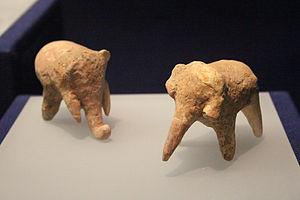
Les cultures de Qujialing et Shijiahe sont plus précisément les deux sites principaux correspondant à deux époques, qui se recoupent partiellement, mais relevant d'une seule culture : Quijialing-Shijiahe, au cours du Néolithique final en Chine, et elle est centrée sur le Hubei. Ce sont deux sites voisins dans l’espace, à 17 km l'un de l'autre, sur le moyen Yangzi, quoique séparés dans le temps, et représentatifs d’un ensemble qui s’est étendu sur une très vaste surface. Elles ont été précédées par une autre culture, du Néolithique ancien : la culture de Daxi, qui s’était étendue sur une zone moins vaste et plus à l’Ouest.
Le Néolithique en Chine correspond, dans l'espace de la Chine actuelle, à une révolution économique durant laquelle les populations ont appris à exploiter les ressources alimentaires d'une manière différente de celle des communautés de chasseurs-cueilleurs grâce, en partie, à la domestication des plantes et des animaux. La néolithisation correspond au passage vers le Néolithique, elle s'effectue entre 9000 et 5000 avant l'ère commune. Par ailleurs, l'apparition de la poterie est détachée de ce processus, car elle s'est produite auparavant, au sein de populations du Paléolithique final. Au cours du Néolithique, on assiste à l'évolution du comportement des populations qui ajustent leurs pratiques aux changements climatiques, pendant une période globalement chaude, l'Holocène. C'est dans ce contexte qu'au sein des plantes consommées apparaissent le millet et le riz, progressivement domestiqués vers 6000-5000. Au début, elles ne constituent qu'un apport minime, en tant que plantes sauvages parmi d'autres. Les silos enterrés sont souvent réservés à la conservation de certains aliments végétaux.